Celle Air Base

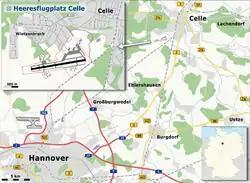
Map of Celle Air Base

Celle Air Base is located southwest of the city centre of Celle and northeast of the city centre of Hanover. To the west the Wietzenbruch is situated, a moor-like area named after the river Wietze and the surrounding fen. This geographical feature gave its name to the suburb "Wietzenbruch" directly to the north of the air base. To the east and the south it borders on the railway line Hanover-Hamburg. The field elevation at the reference point, the exact centre of the runway, is above sea level.